Sky position (RA, Dec in degrees): 190.825, 19.014
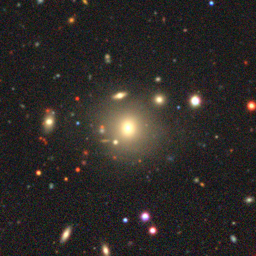
Galaxy morphology: Round Smooth Galaxies